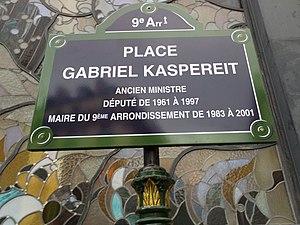
Place Gabriel Kaspéreit à Paris
Gabriel Kaspereit est un homme politique français né le 21 juin 1919 à Paris et mort le 1ᵉʳ août 2006 à Neuilly-sur-Seine. Il fut député de Paris de 1961 à 1997, secrétaire d'État à la moyenne et petite industrie de 1969 à 1972, maire du 9ᵉ arrondissement de Paris de 1983 à 2001.